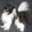
Label: dog